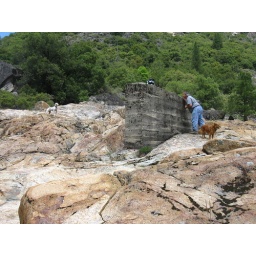
Indy really didn't like the noise of the river going over the rocks so Matt tried to entice him to come closer.